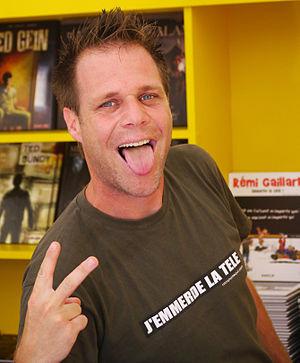
Rémi Gaillard au Festival BD O Tour de la Bulle de 2011 Camera location43°
Rémi Gaillard, né le 7 février 1975 à Montpellier dans l'Hérault, est un vidéaste et activiste de la cause animale français.